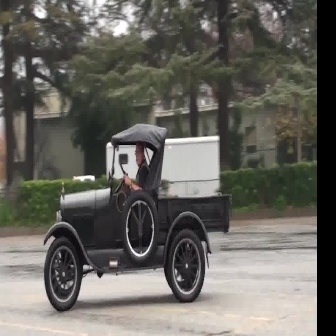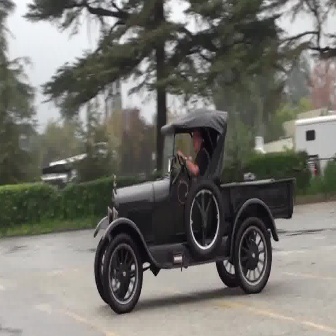
  Please identify the target specified by the bounding box [42,121,232,310] in the first image and locate it in the second image. Return the coordinates in [x_min,y_min,x_max,y_max] format.
Answer: [93,110,294,312]